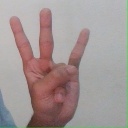
अक्षर: क्ष